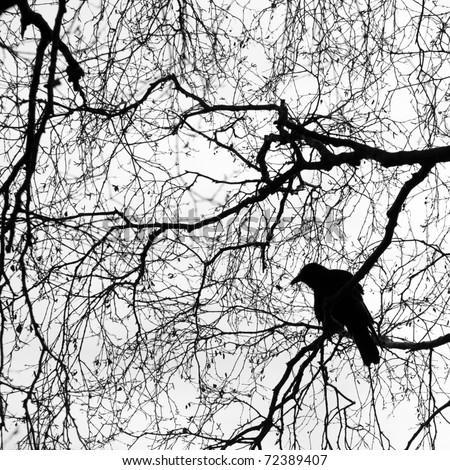
silhouette of a crow on a tree